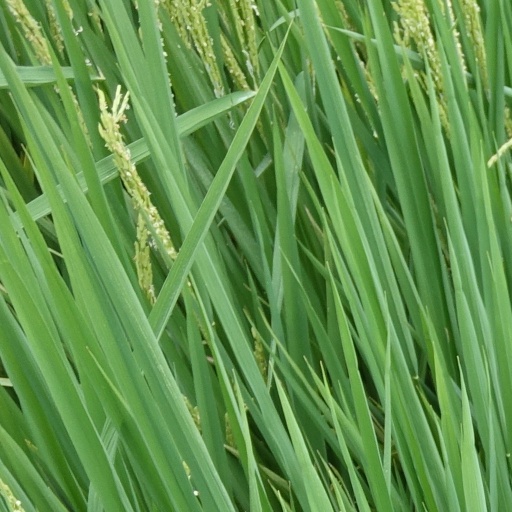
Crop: rice